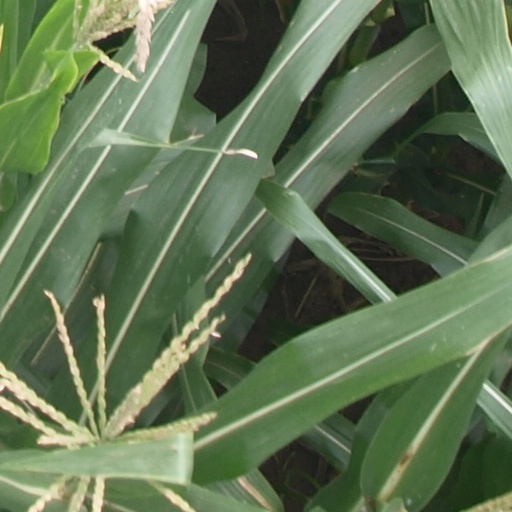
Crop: maize; corn